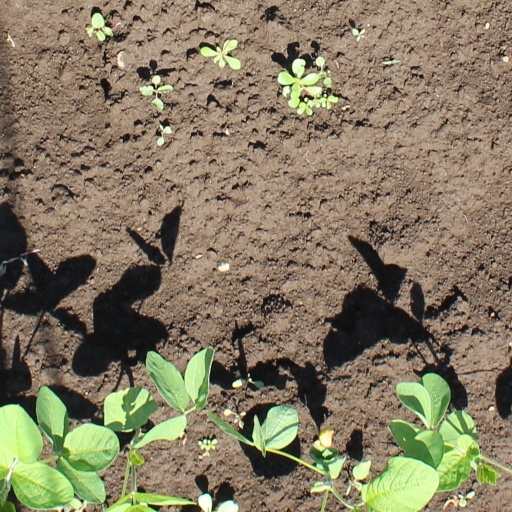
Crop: soybean